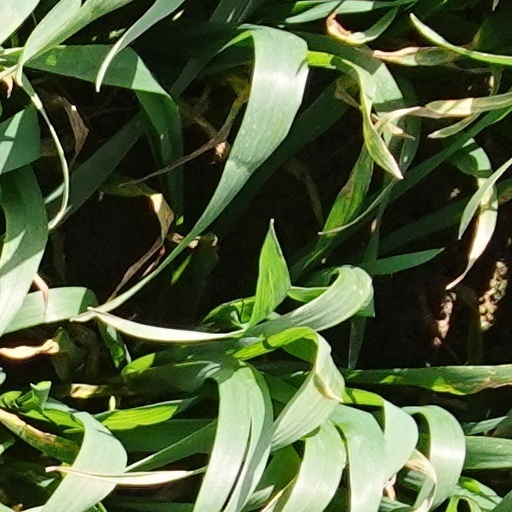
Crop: wheat